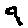
Label: 9